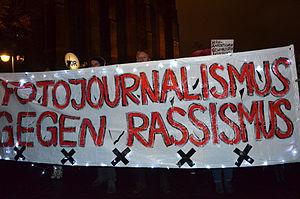
La Hochschule Hannover est un Institut universitaire de technologie public de Basse Saxe. À Hanovre le campus s’étend sur quatre sites différents :